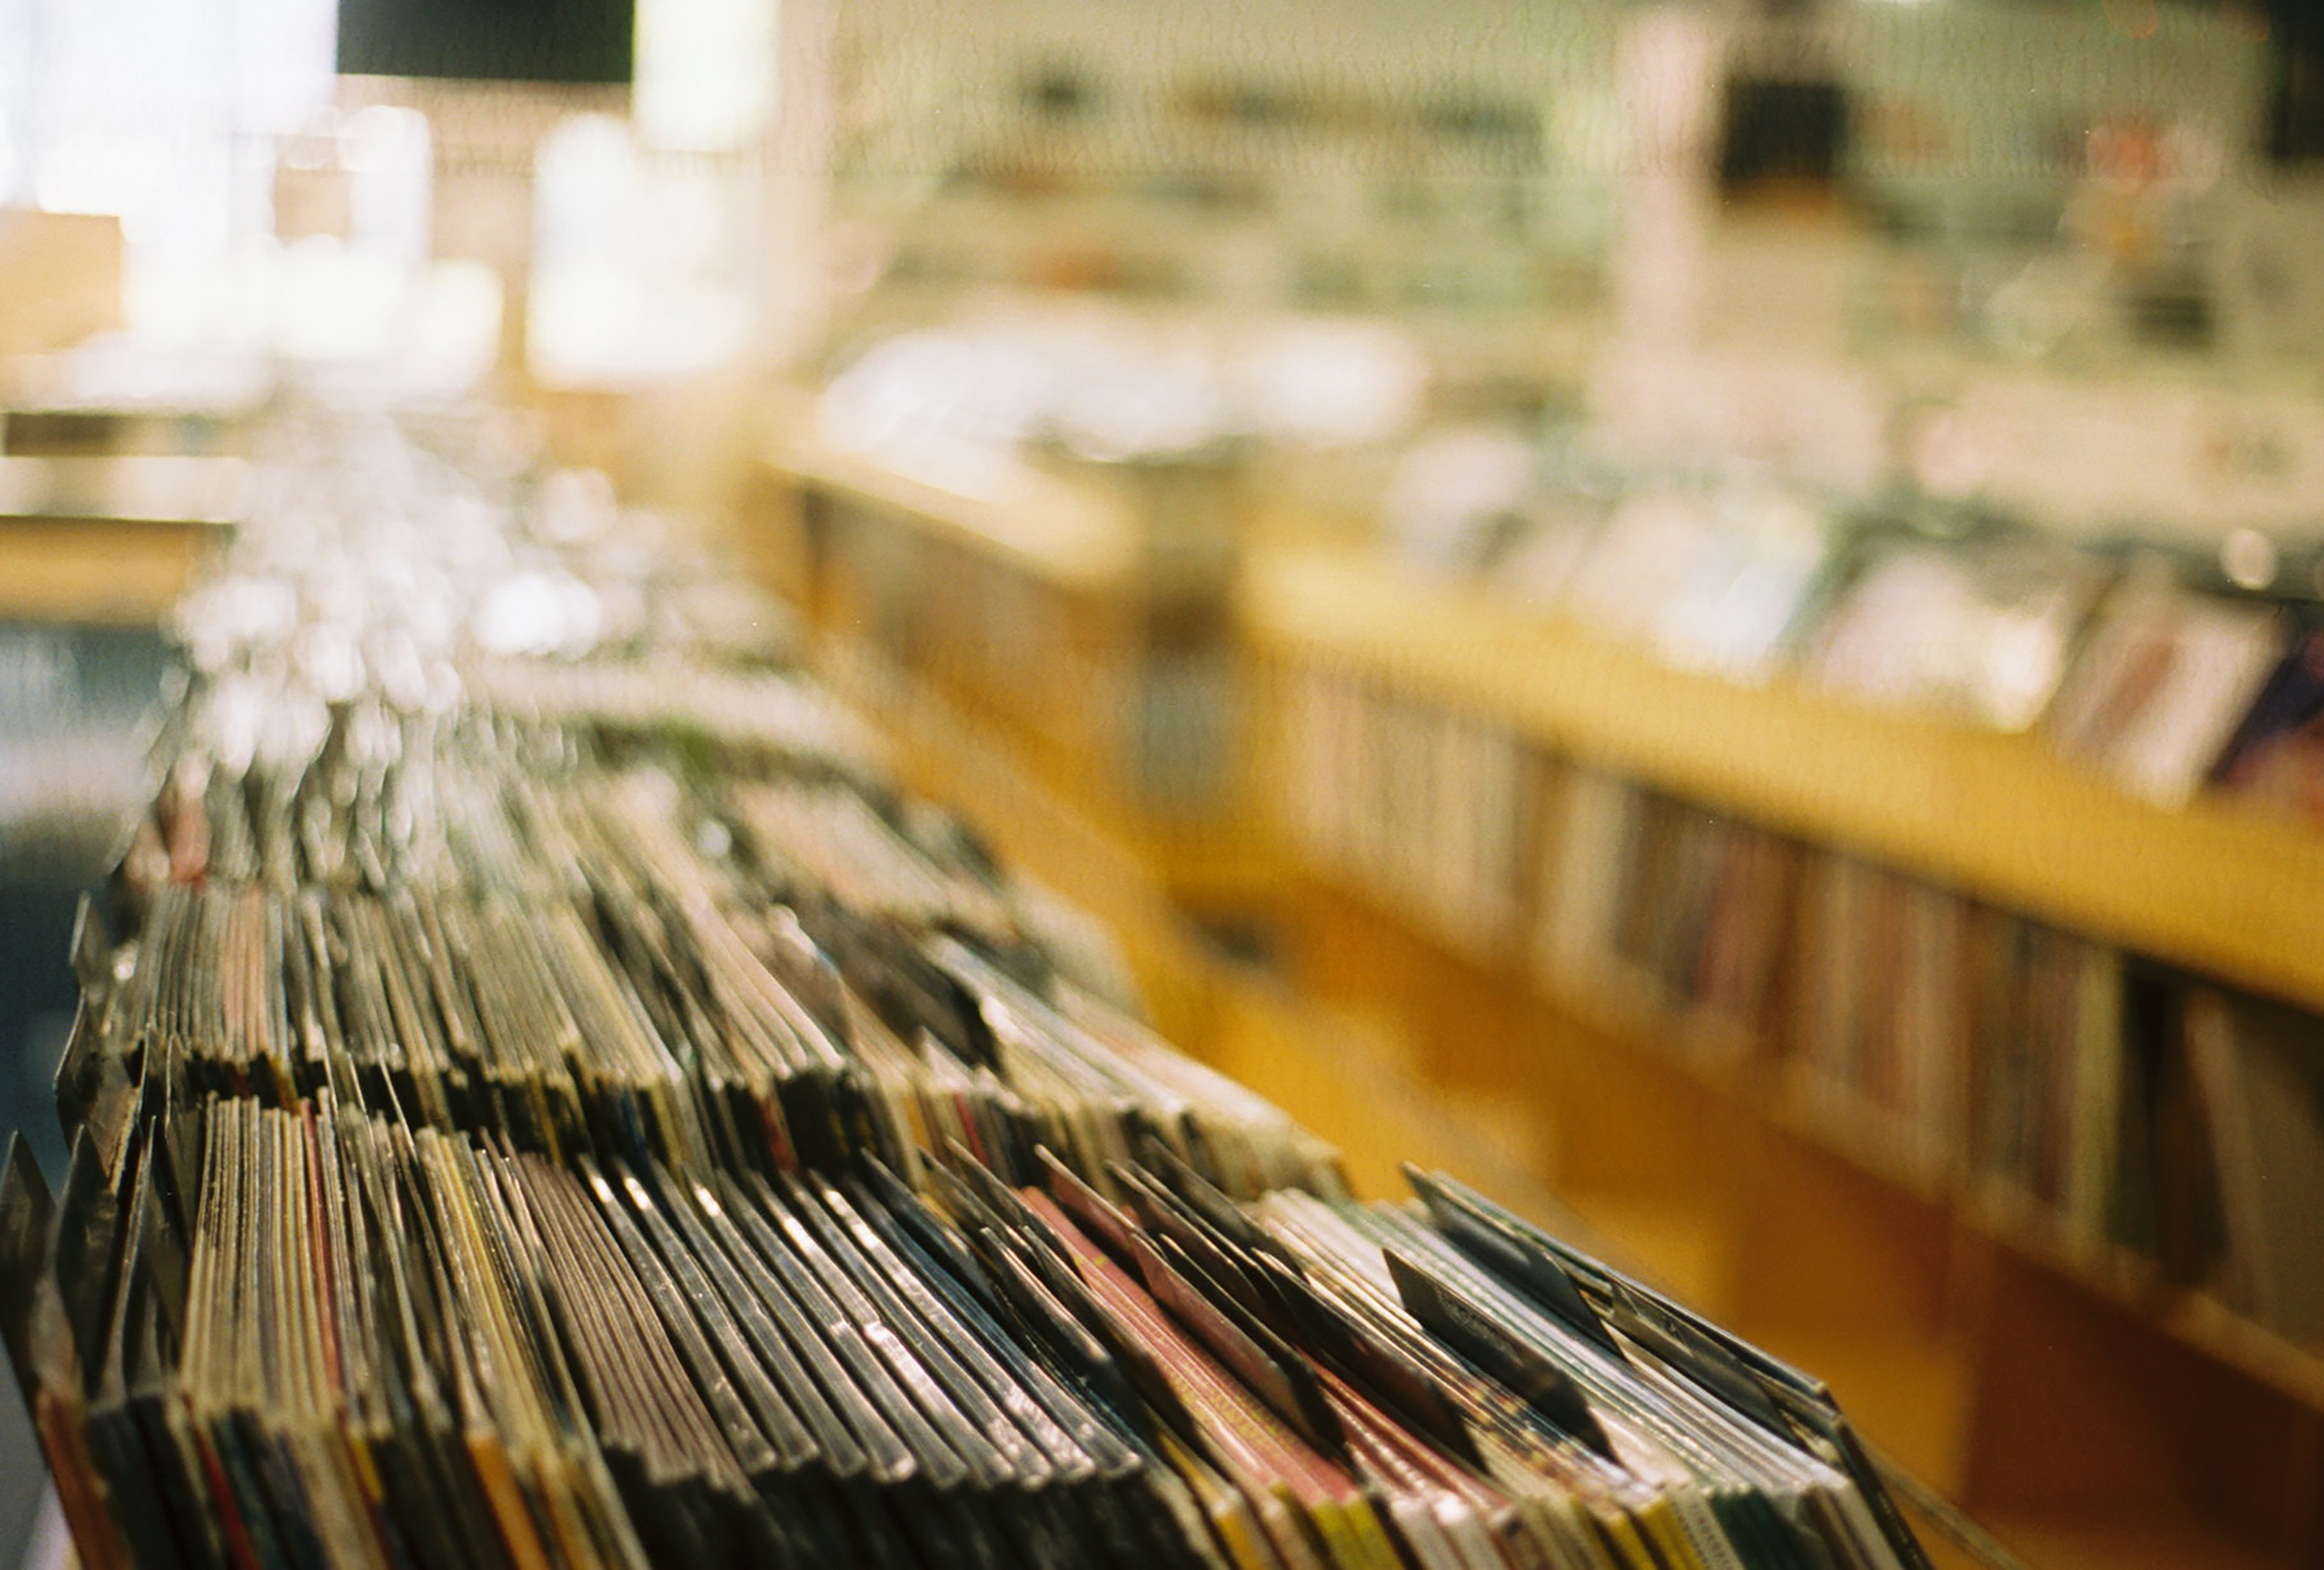
textile